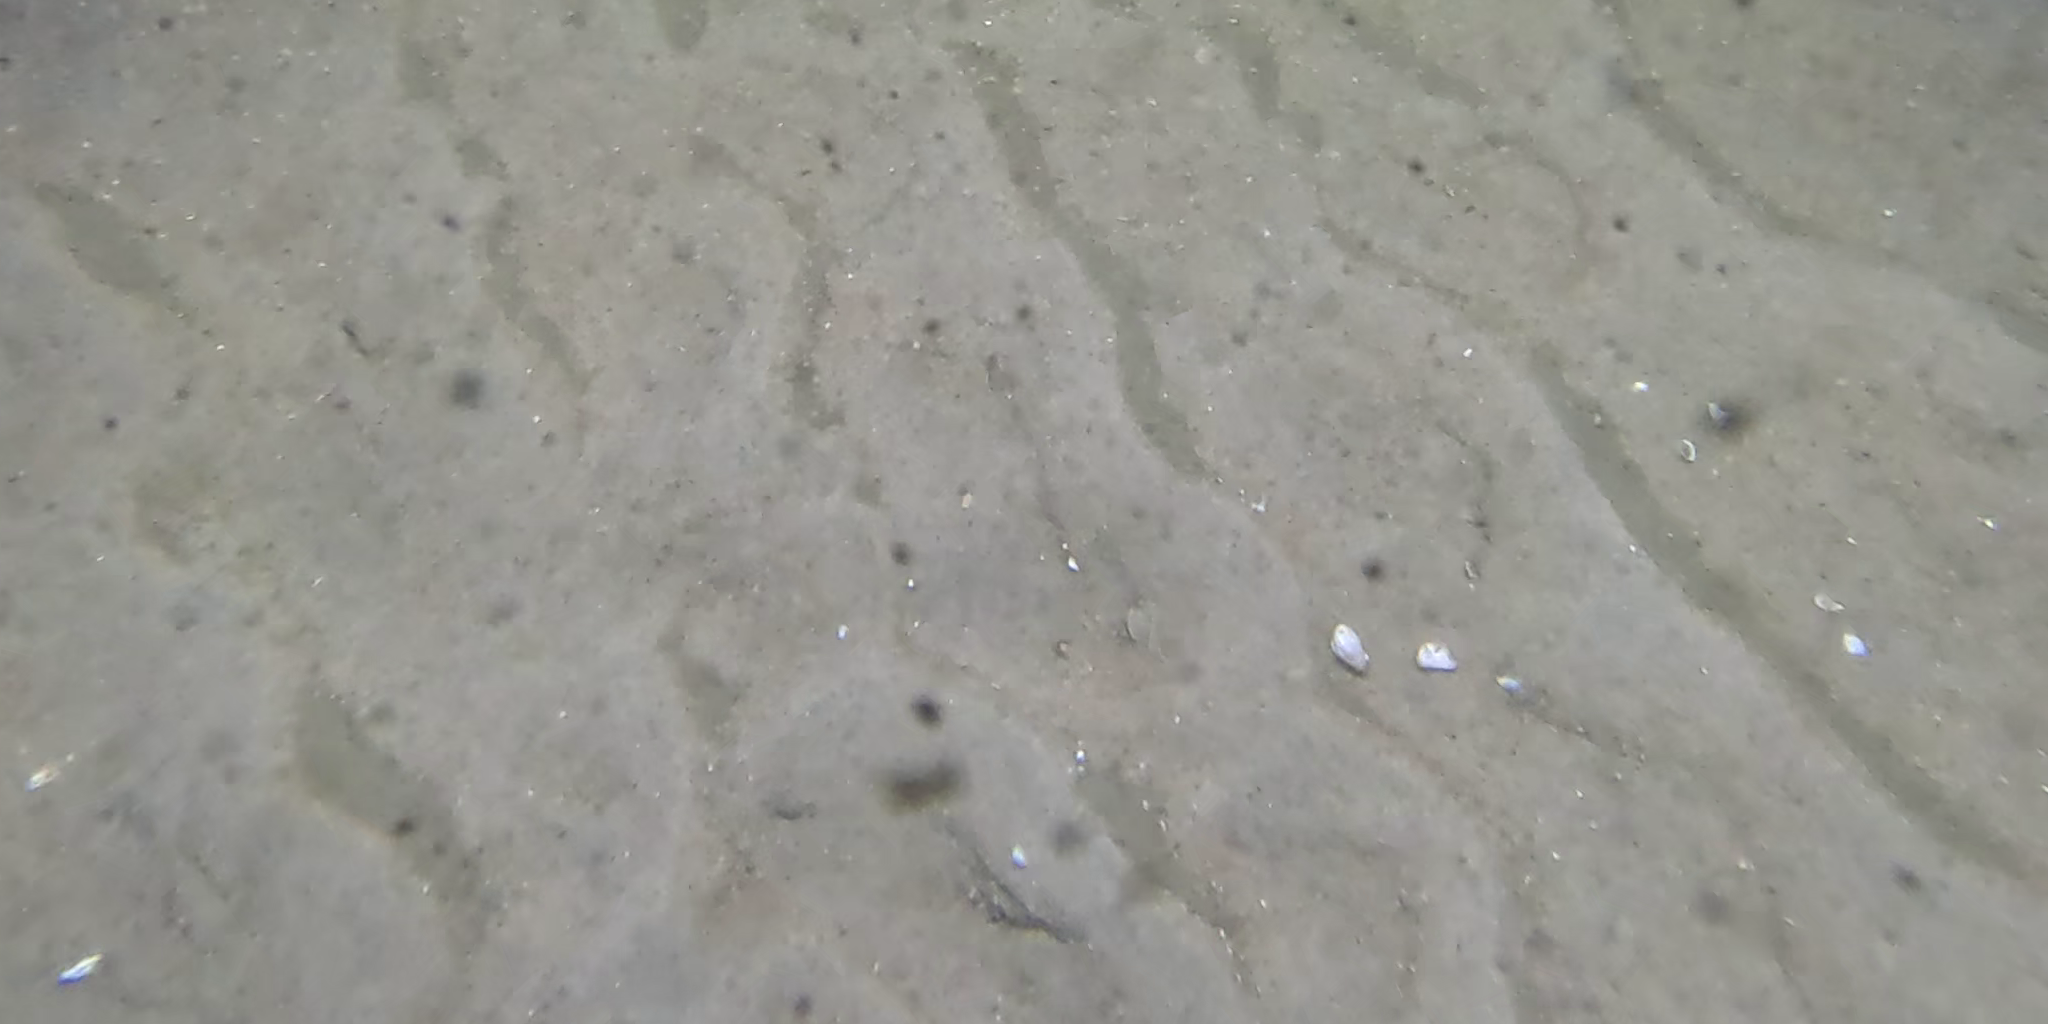
Seabed habitat: sand